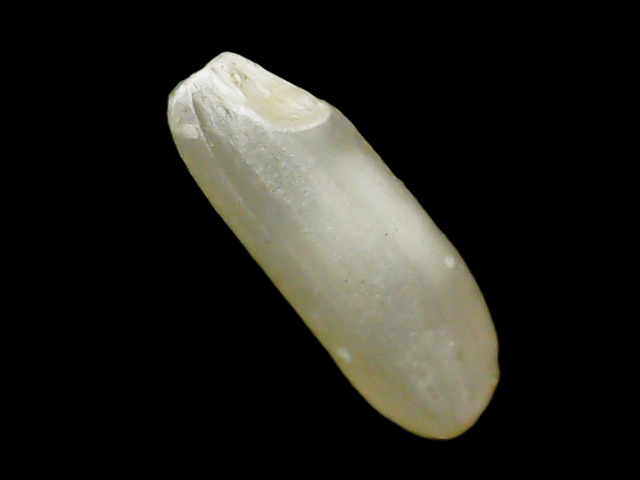
Rice variety: Binadhan11